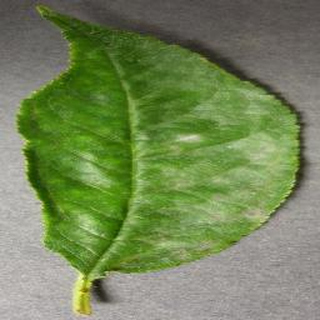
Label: cherry_powdery_mildew